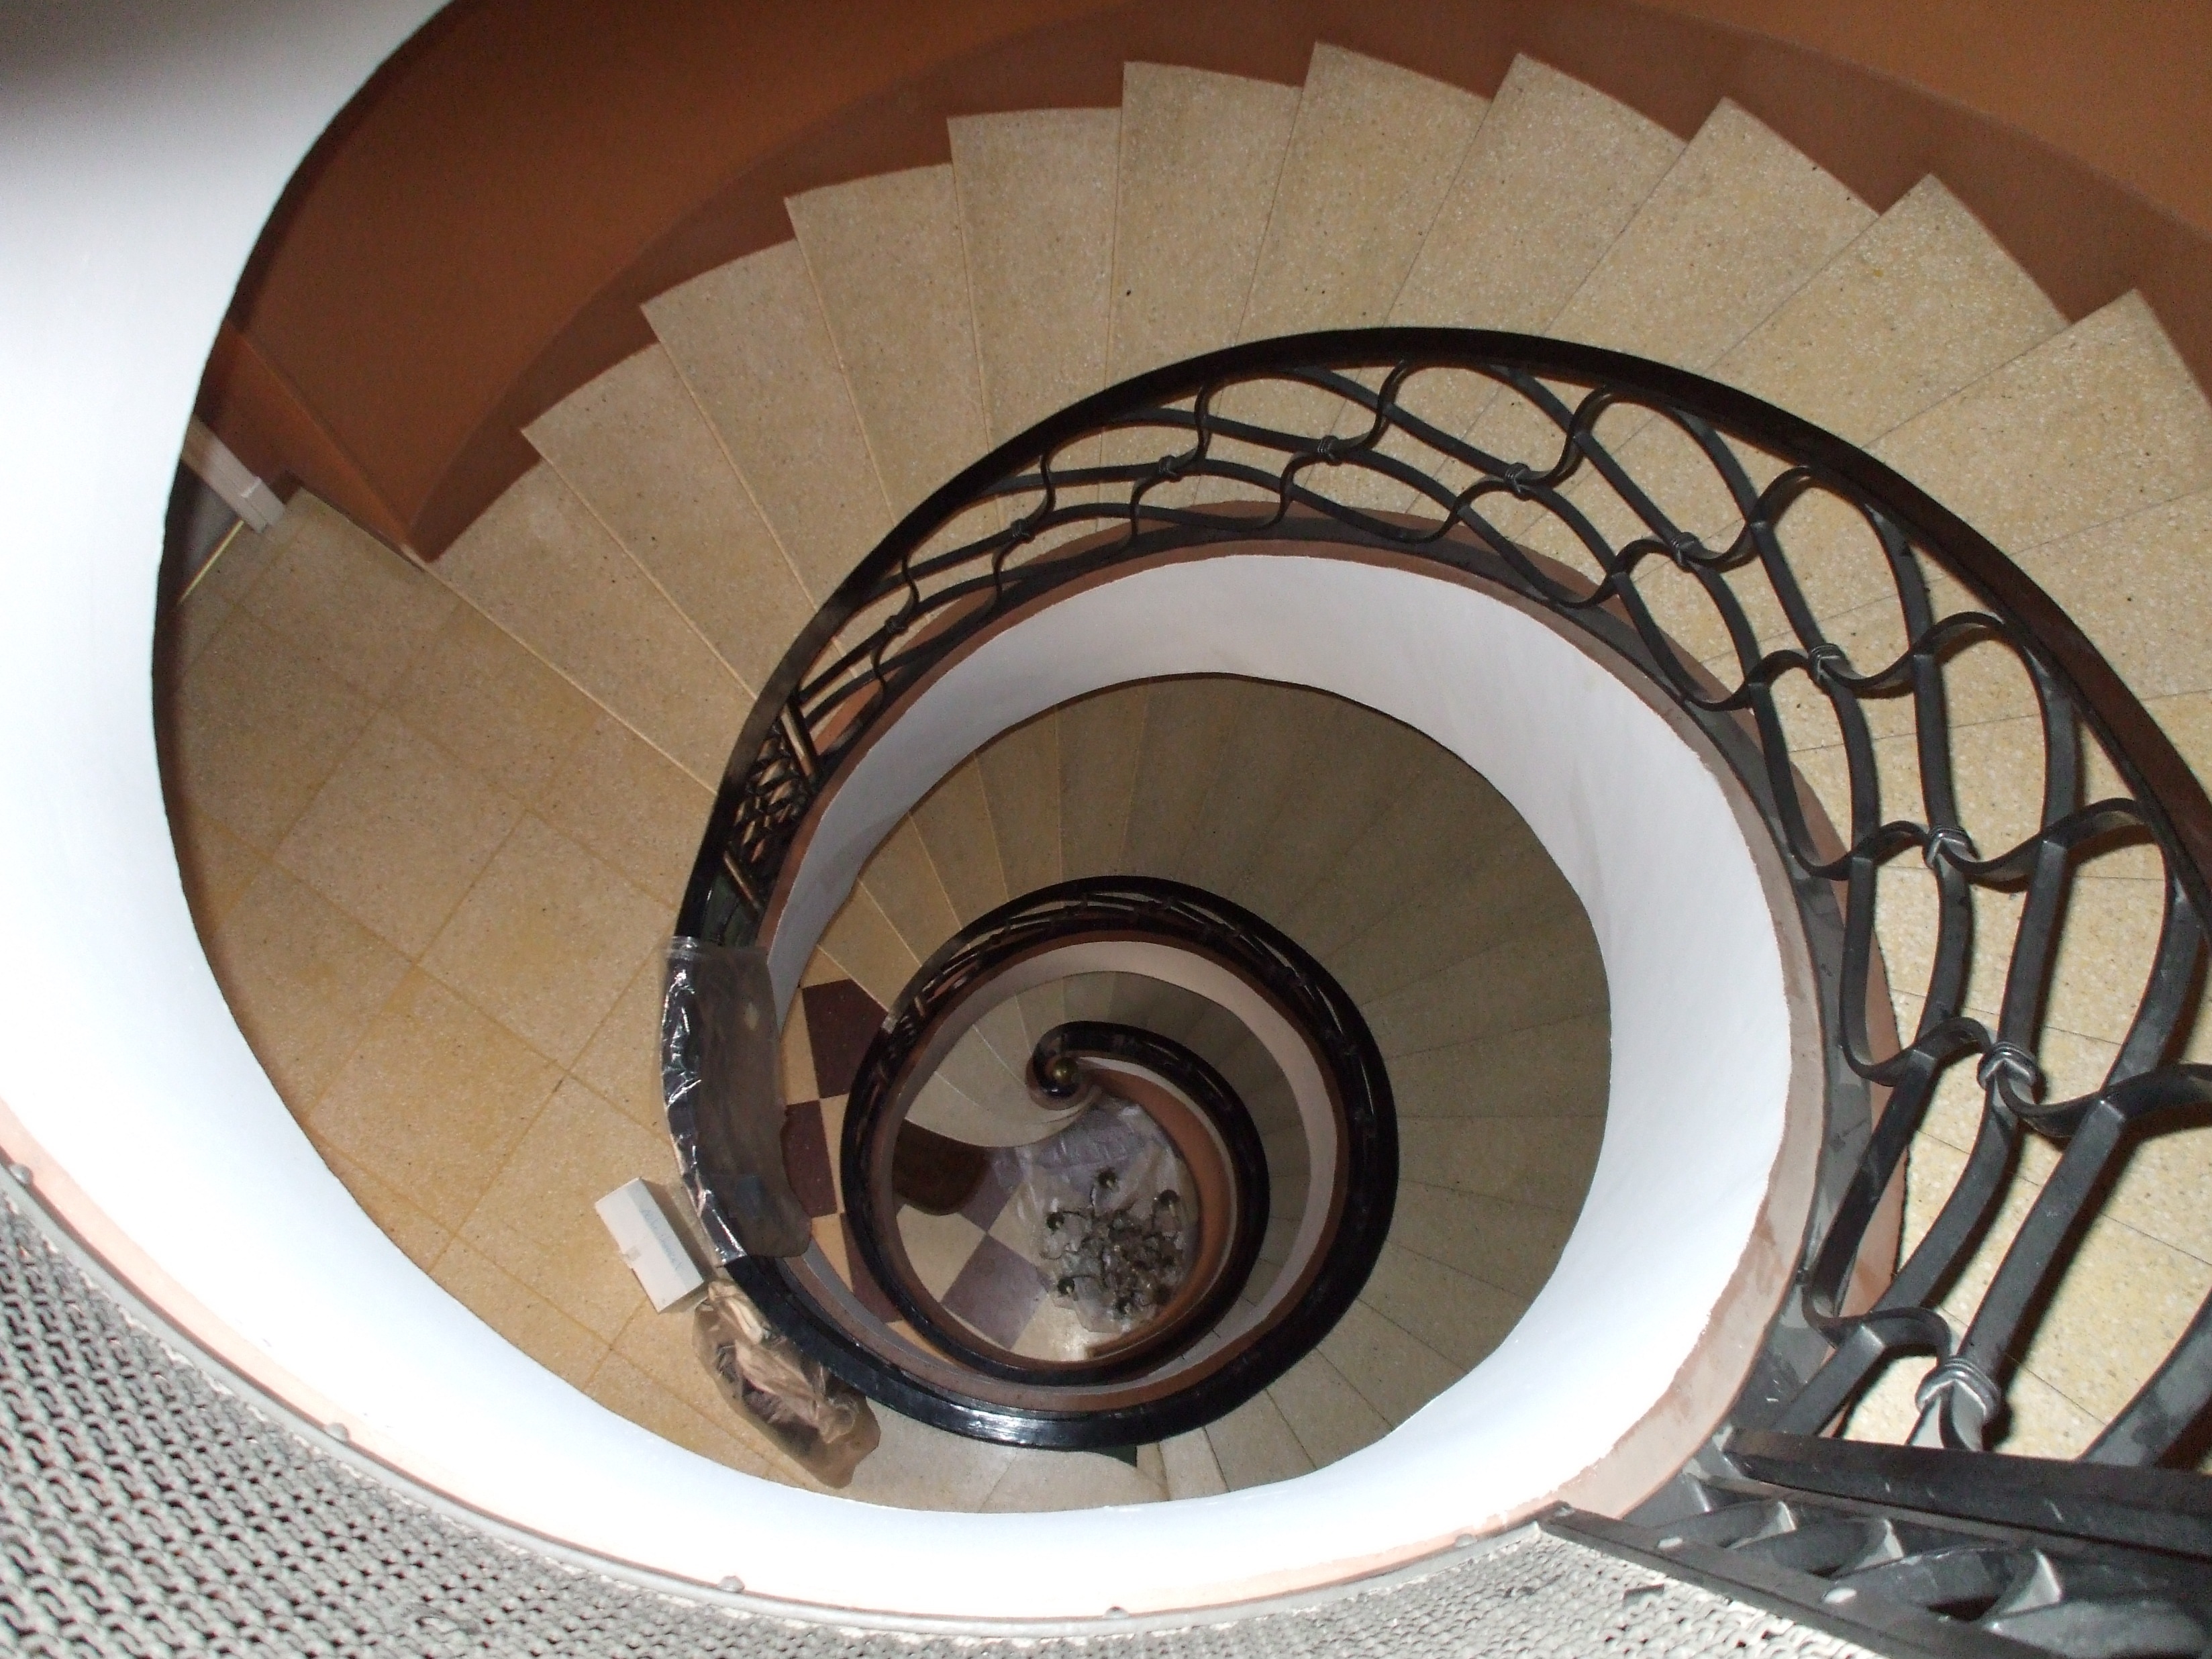
wheel, house, spiral, staircase, spoke, tire, circle, stairs, rim, ramp, man made object, automotive tire, aircraft engine